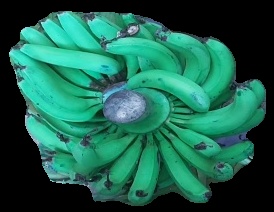
Variety: pachbale
Grade: grade3